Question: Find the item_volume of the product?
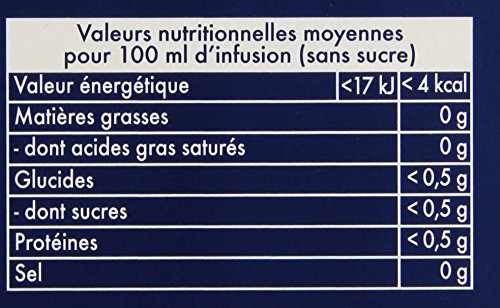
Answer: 100.0 millilitre